WikiConference North America

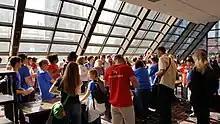
Event participants in Montreal, 2017

The 2017 event was held at Le Centre Sheraton Hotel in Montreal during August 9–10, as a pre-conference to Wikimania, the official annual conference of the Wikimedia Foundation. In 2018, WikiConference North America was held in Columbus, Ohio, October 18–21, at Ohio State University's Thompson Memorial Library and other campus locations. The 2019 event was held at the Massachusetts Institute of Technology in Cambridge, mainly in the Ray and Maria Stata Center, during November 8–11. WikiConference North America was virtual from 2020 to 2022 because of the pandemic. The 2020 event was held during December 11–13. The 2021 event was held during October 8–10 and saw a Wiknic in New York City. The 2022 event was held in November with Mapping USA in collaboration with OpenStreetMap.